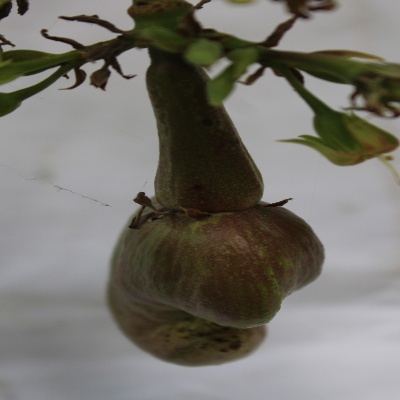
Crop: Cashew
Condition: healthy